Siri Hall Arnøy

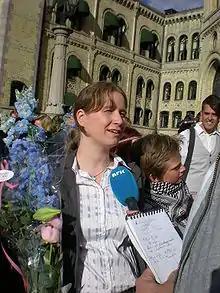
Siri Hall Arnøy.

Siri Hall Arnøy (born 28 November 1978, in Oslo) is a former Norwegian politician for the Socialist Left Party.